Ancient Egyptian afterlife beliefs

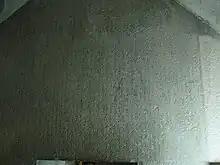
Pyramid Text within the burial pyramid of Teti I

The Pyramid Texts were the first religious spells to be carved into the walls of royal ancient Egyptian pyramids. Beginning in the Old Kingdom period, these texts were used exclusively by the Egyptian pharaohs to decorate the walls of their tombs. However, Egyptian Queens and high-ranking government officials soon began to use Pyramid Texts in their burial tombs as well. The purpose of these texts were to help the pharaoh successfully complete his journey through the afterlife, by conveying knowledge to the deceased about the paths he should take and the dangers he might face along the way.